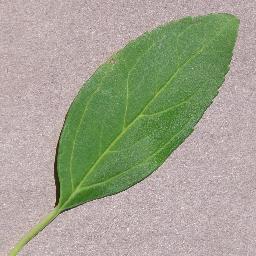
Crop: cherry
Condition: (including_sour)_healthy